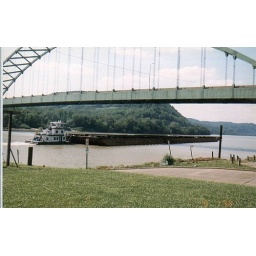
Unknow towboat going up river with barges under the Moundsville bridge in 1998.